73rd Special Operations Squadron

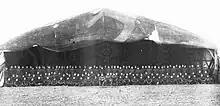
73rd Aero Squadron group photograph, taken at Ourches Aerodrome, France, November, 1918.

On 8 July, orders were received for the unit to proceed to the Aviation Concentration Center, Garden City, Long Island, for preparation to serve overseas. An observation balloon detachment of 30 men was assigned to the squadron at Garden City, and the unit moved to the Port of Embarkation at Hoboken, New Jersey on 29 July where it boarded a ship bound for France. After an uneventful crossing of the Atlantic, it arrived at the port of Brest, France on 26 August. At Brest, the balloon detachment was detached from the squadron, and the squadron was ordered to proceed to the St. Maixent Replacement Barracks for assignment. Initially assigned as a support unit to the 1st Day Bombardment Group at Delouze Aerodrome on c. 20 September, the squadron maintained Dayton-Wright DH-4s of the group. On 4 October, it was ordered to Colombey-les-Belles Airdrome, where it was reassigned to the Second Army. At Colombey, the squadron operated the 6th Air Park; a maintenance and supply organization as part of the 1st Air Depot. It moved to Ourches Aerodrome about 15 November